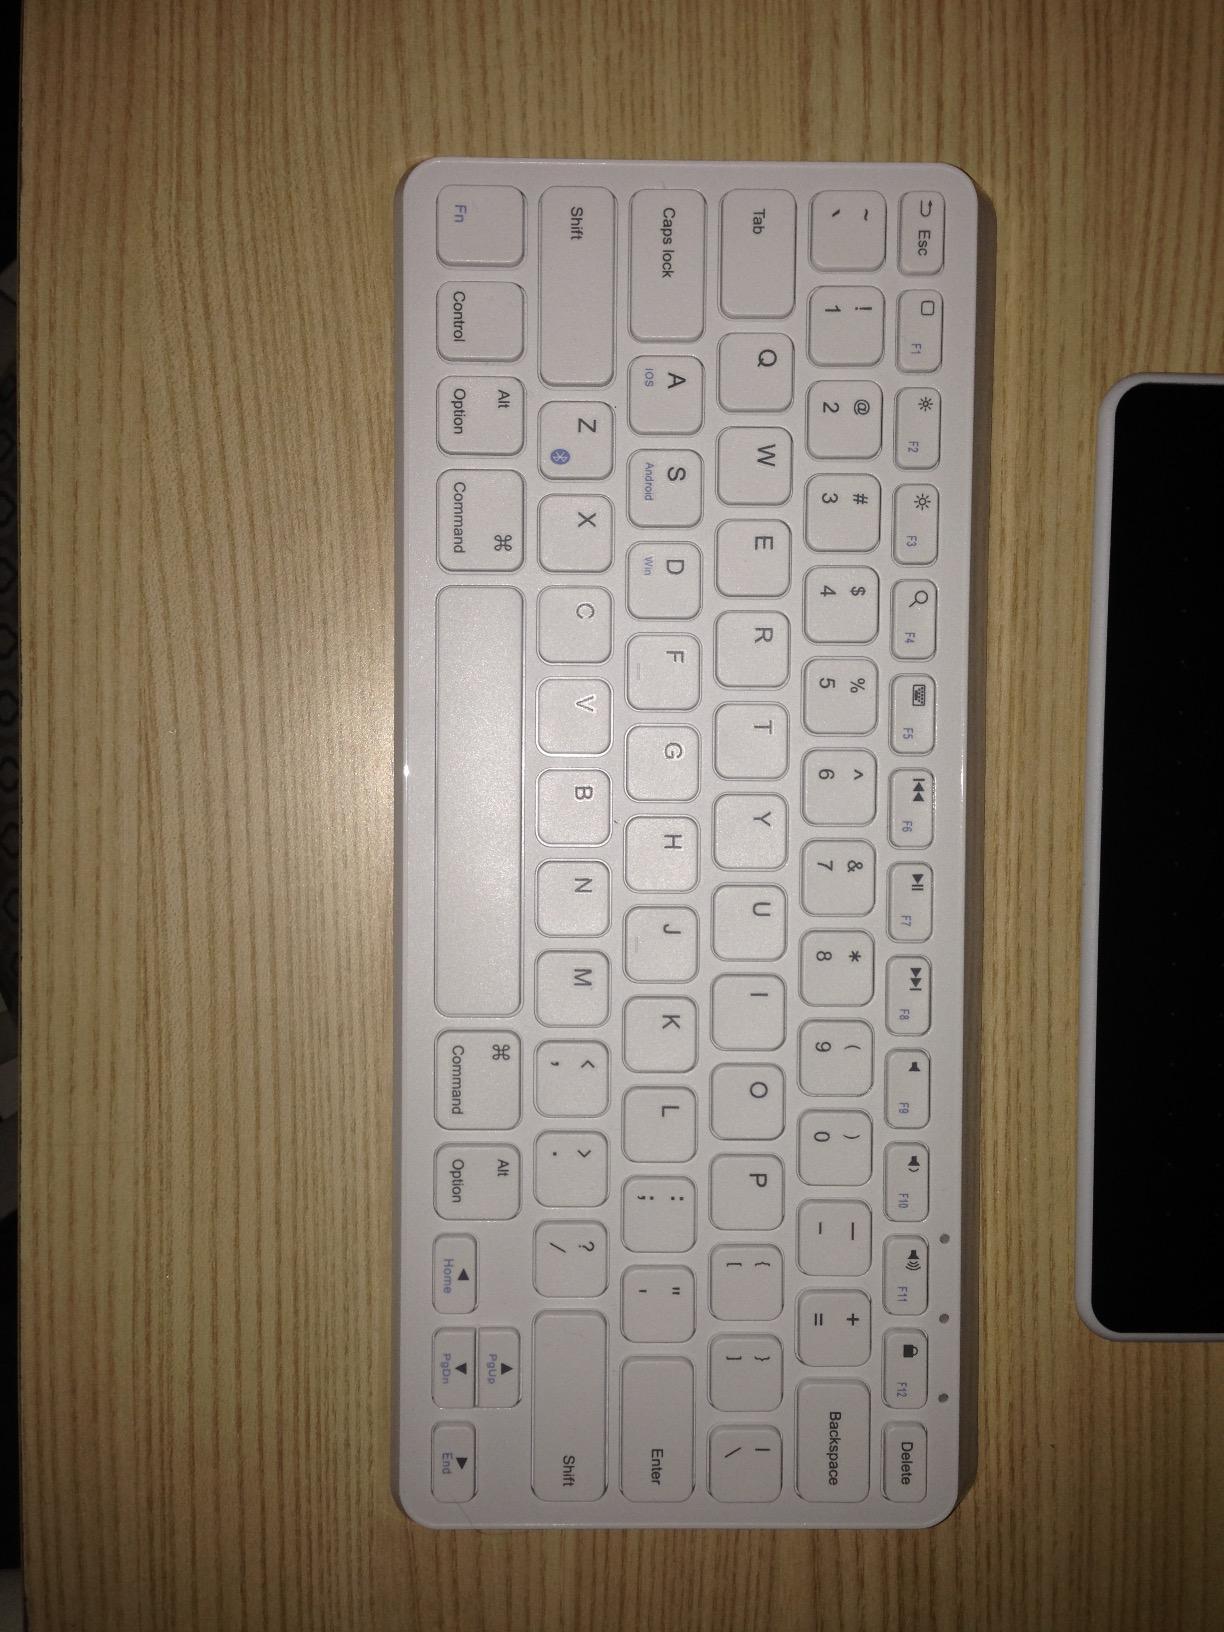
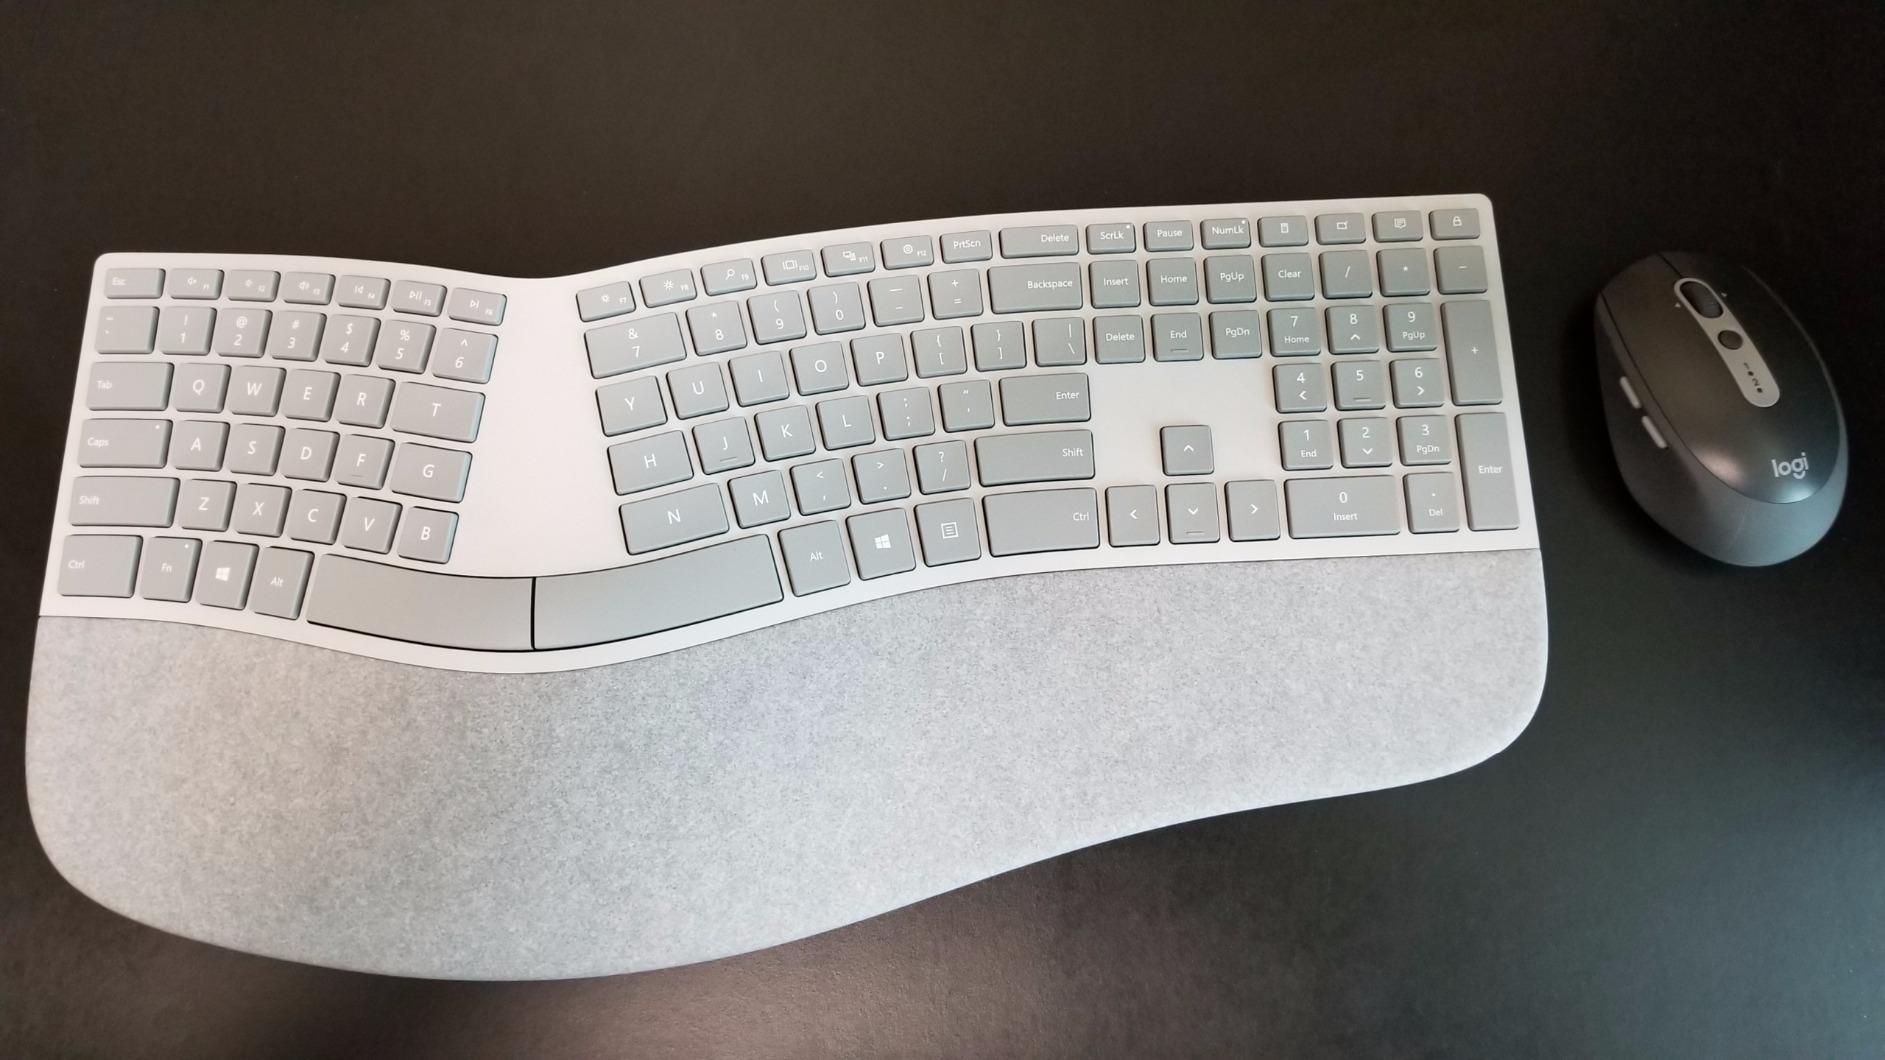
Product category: keyboard
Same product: no